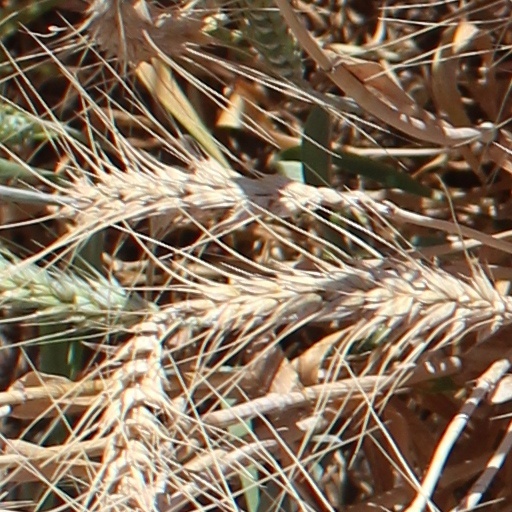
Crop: wheat